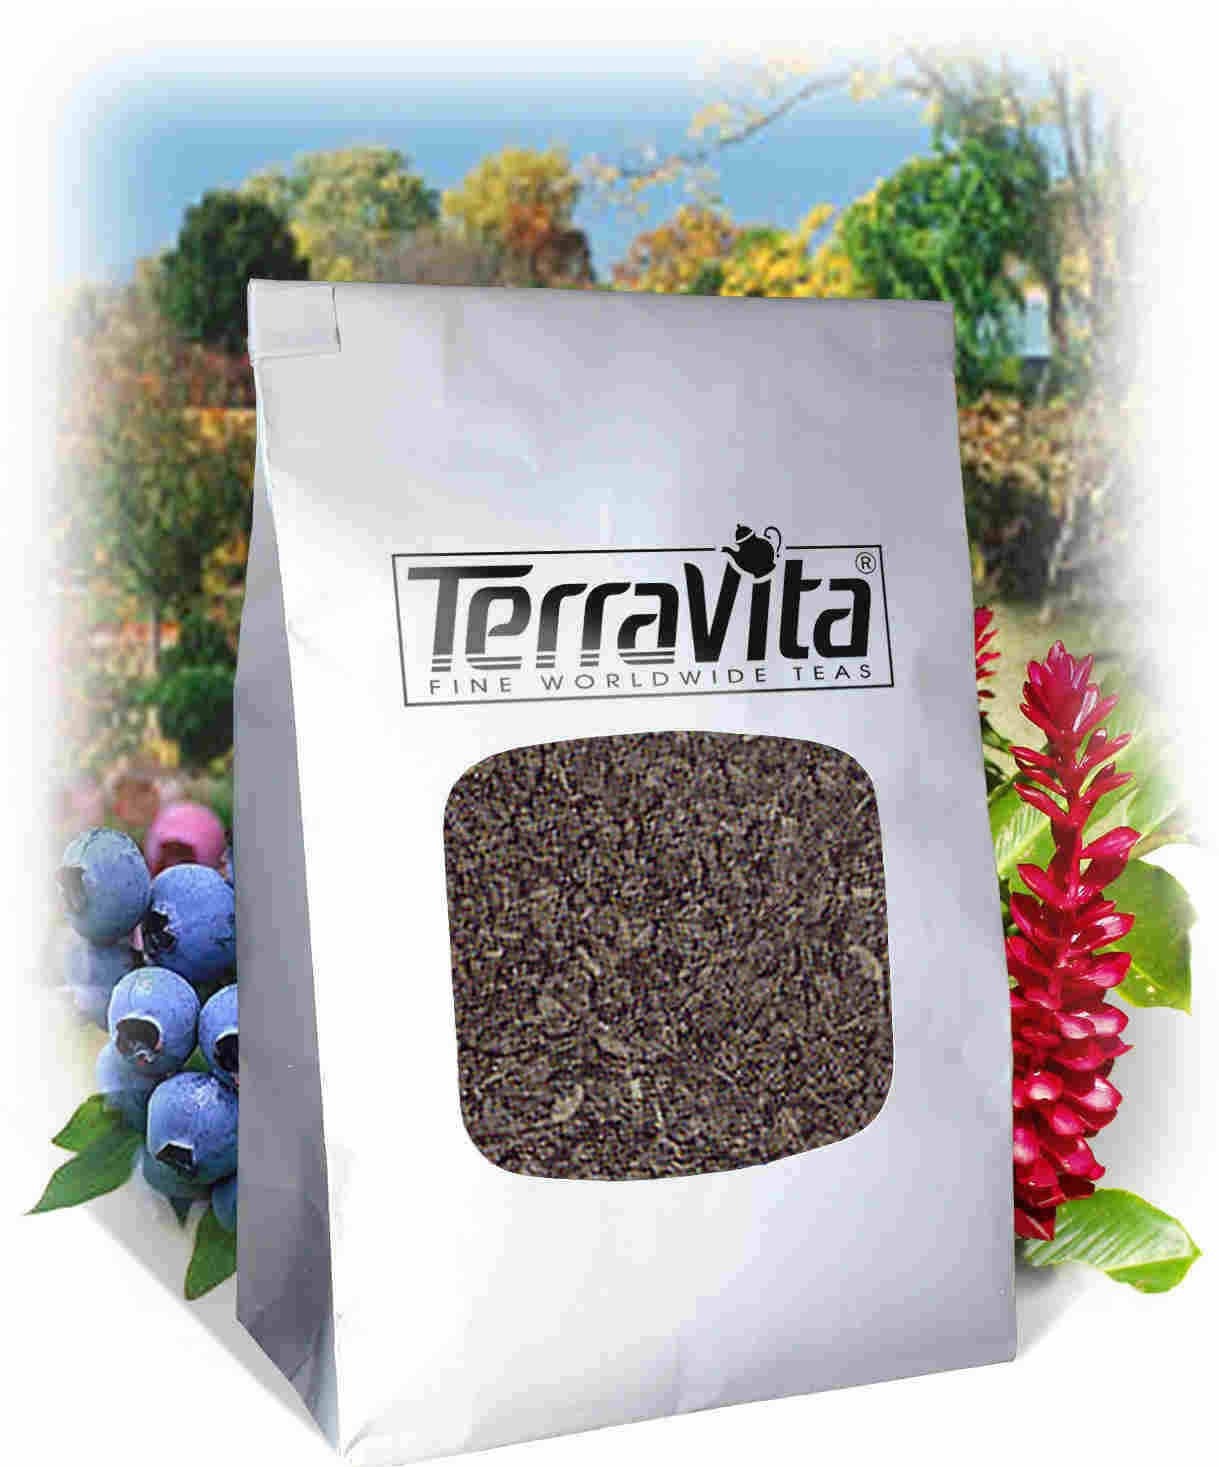
Item Name: Strawflower (Everlasting, Helichrysum) Tea (Loose) (4 oz, ZIN: 514970)
Bullet Point 1: Strawflower (Everlasting, Helichrysum) Tea (Loose) (4 oz, ZIN: 514970)
Bullet Point 2: No fillers.
Bullet Point 3: Manufacturer: TerraVita
Bullet Point 4: Size: 4 oz
Bullet Point 5: Loose Leaf Herbal Tea - Packed in a convenient upright pouch!
Product Description: Strawflower (Everlasting, Helichrysum) Tea (Loose) (4 oz, ZIN: 514970)<BR><BR>Packaged in the United States in a GMP certified facility (Good Manufacturing Practice).<BR><BR>No fillers.<BR><BR>Manufacturer: TerraVita<BR><BR>Size: 4 oz<BR><BR>Loose Leaf Herbal Tea - Packed in a convenient upright pouch!<BR><BR>Ingredients: Strawflower
Value: 4.0
Unit: Ounce

Price: 33.33